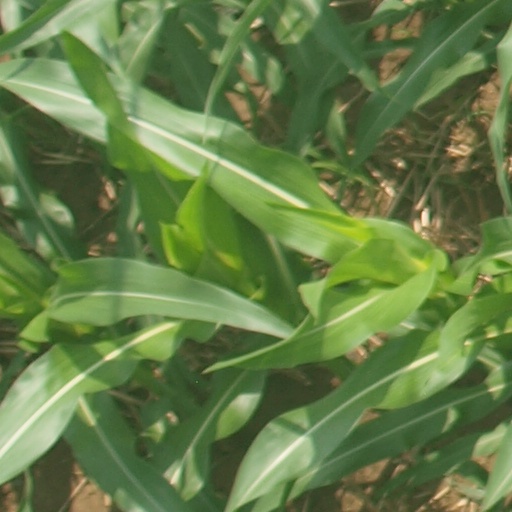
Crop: maize; corn